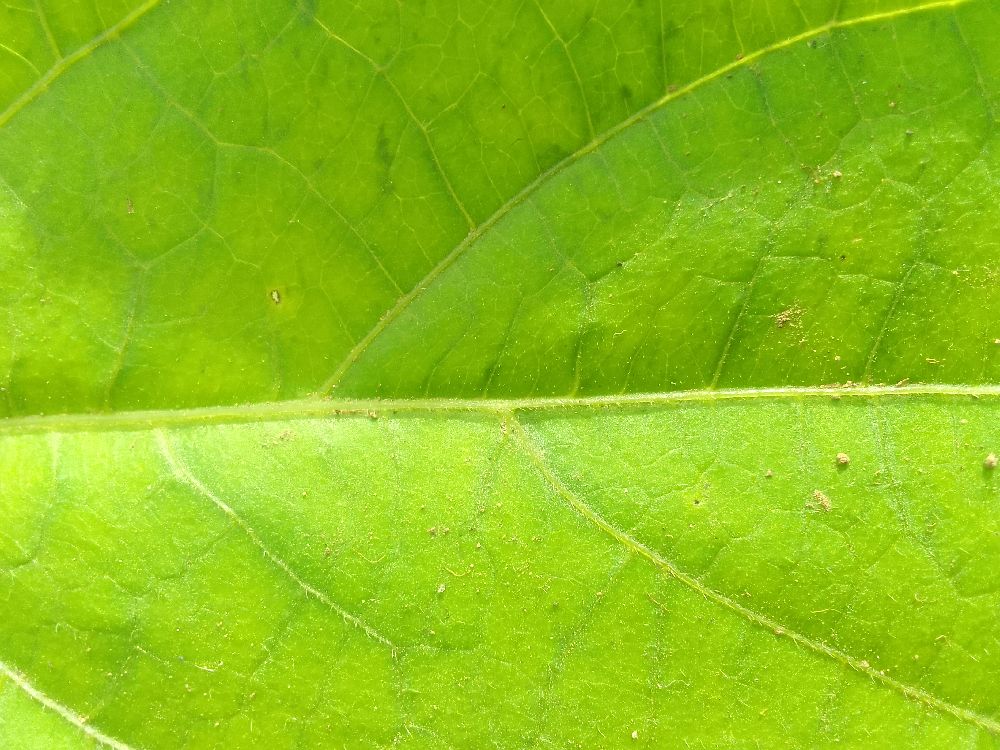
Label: healthy